Camp Atterbury-Muscatatuck

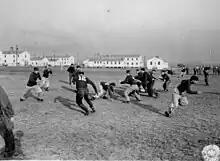
The 773rd Tank Destroyer Battalion winning the touch football championship at Camp Atterbury during World War II

At its largest, Camp Atterbury had 1,780 buildings and provided housing to 44,159 Officers and Soldiers, including: